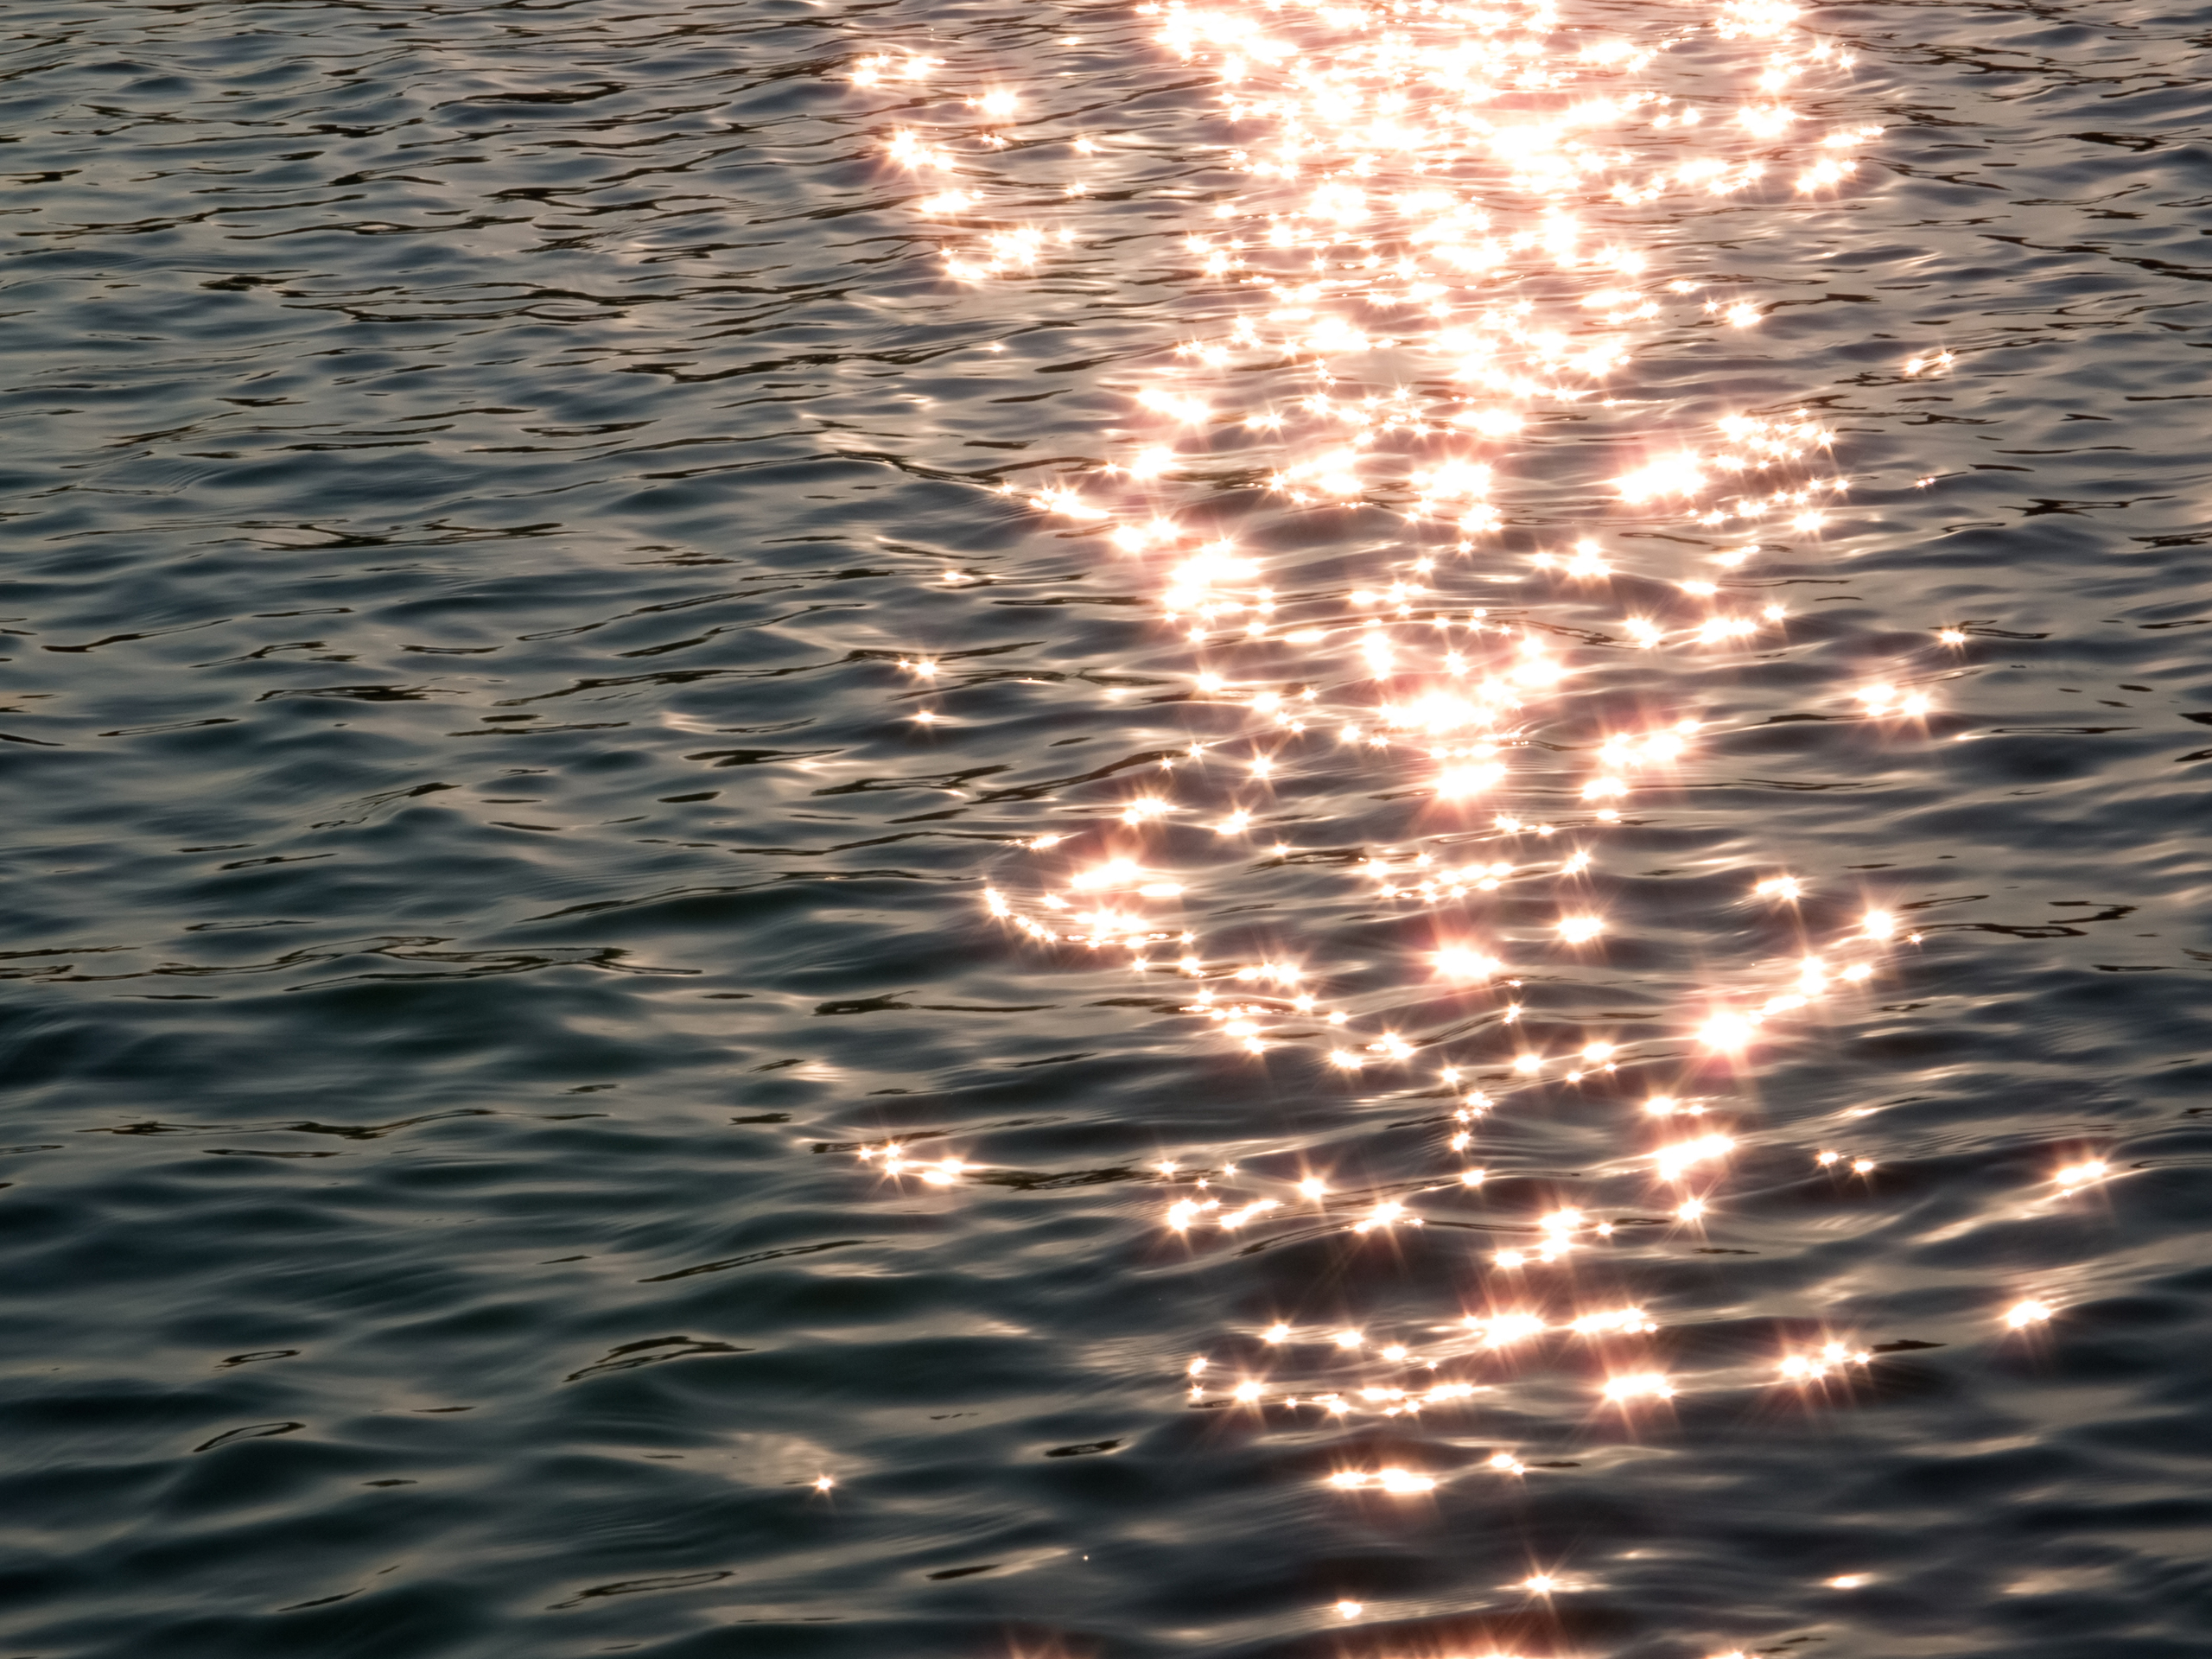
beach, sea, water, ocean, light, sunlight, wave, dark, ripple, evening, reflection, surface, bright, shining